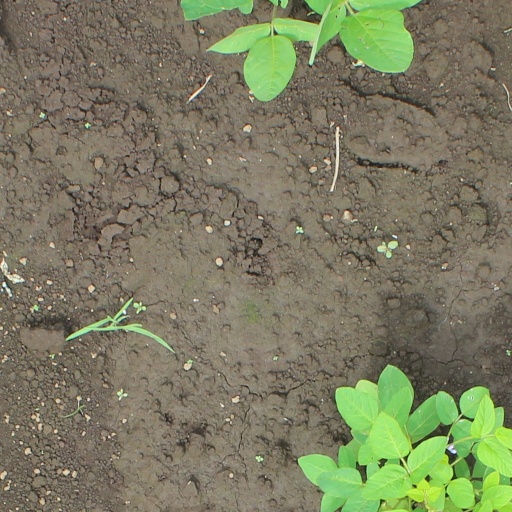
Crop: soybean